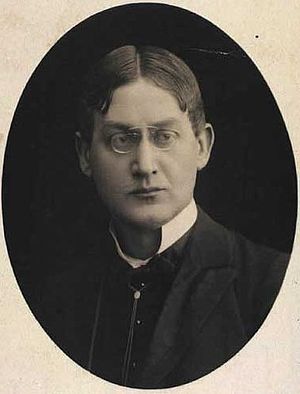
Sophus Michaëlis
Sophus August Berthel Michaëlis var en dansk forfatter og digter. Han er uddannet cand.mag. i fransk, latin og tysk. Michaëlis havde debut med Digte i 1889.